Korean cuisine

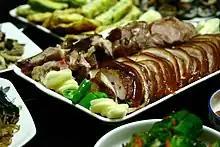
Jokbal : pig's feet, a type of Anju.

"Namul" may refer to either "saengchae" (생채, literally "fresh vegetables") or "sukchae" (숙채, literally "heated vegetables"), although the term generally indicates the latter. "Saengchae" is mostly seasoned with vinegar, chili pepper powder and salt to give a tangy and refreshing taste. On the other hand, "sukchae" is blanched and seasoned with soy sauce, sesame oil, chopped garlic, or sometimes chili pepper powder.